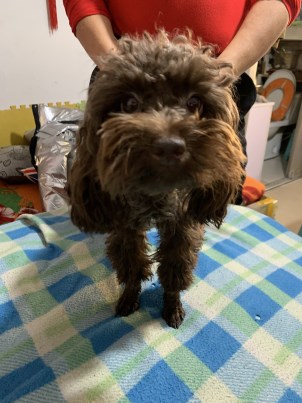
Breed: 7449-n000128-teddy